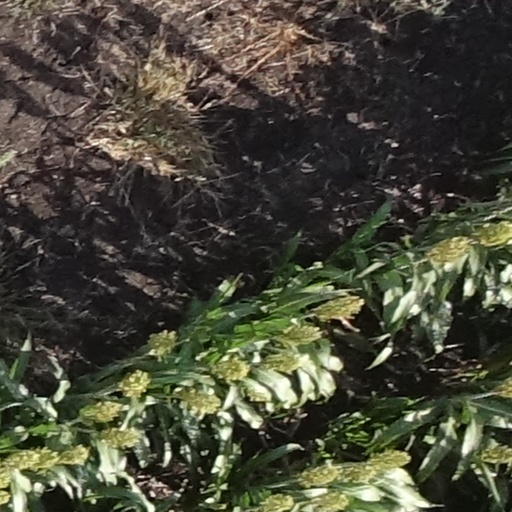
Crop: sorghum